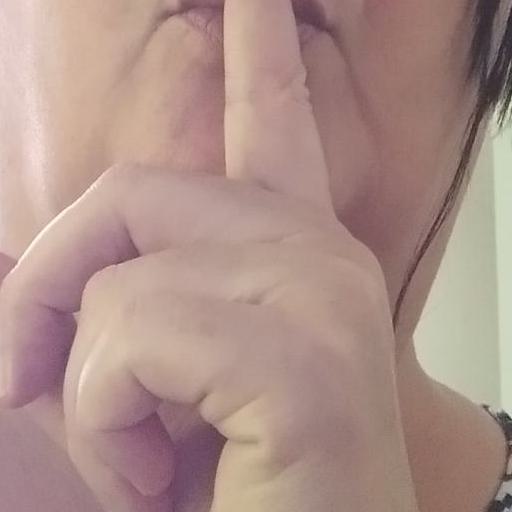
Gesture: mute